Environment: real
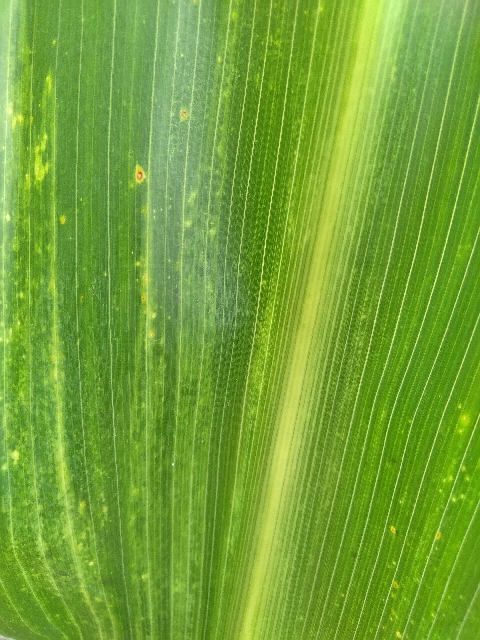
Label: lethal_necrosis